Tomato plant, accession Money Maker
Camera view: tilt-top (135 deg); turntable rotation: 60 degrees
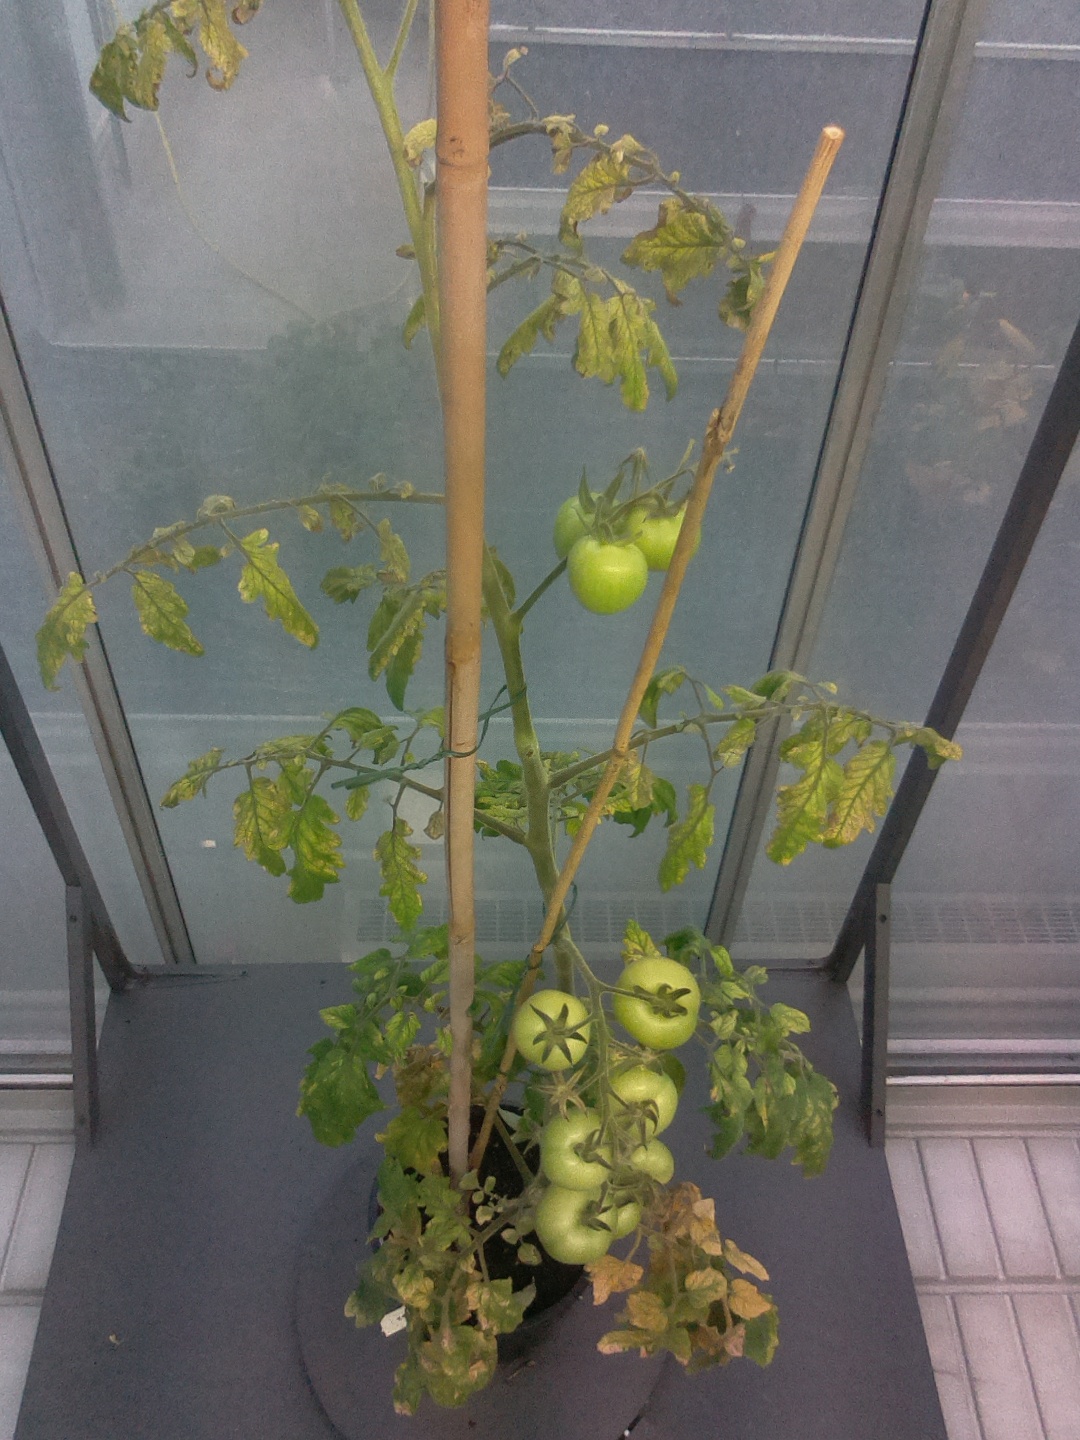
BBCH growth stage 79: 90% -100% of final fruit size